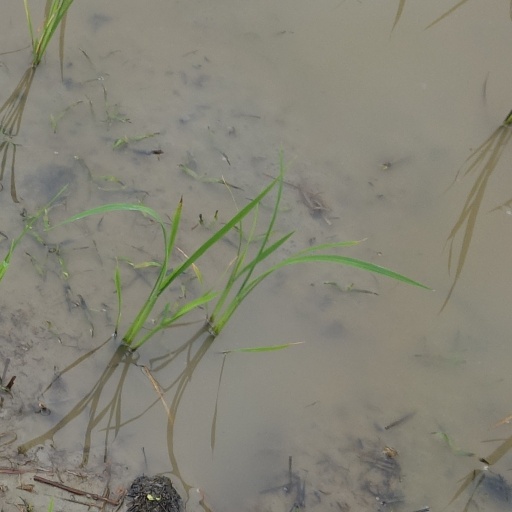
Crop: rice